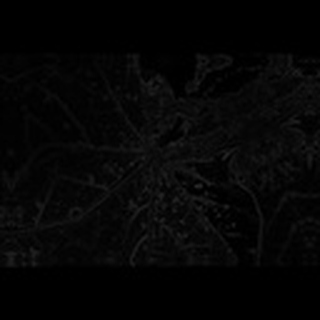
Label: cotton_aphids